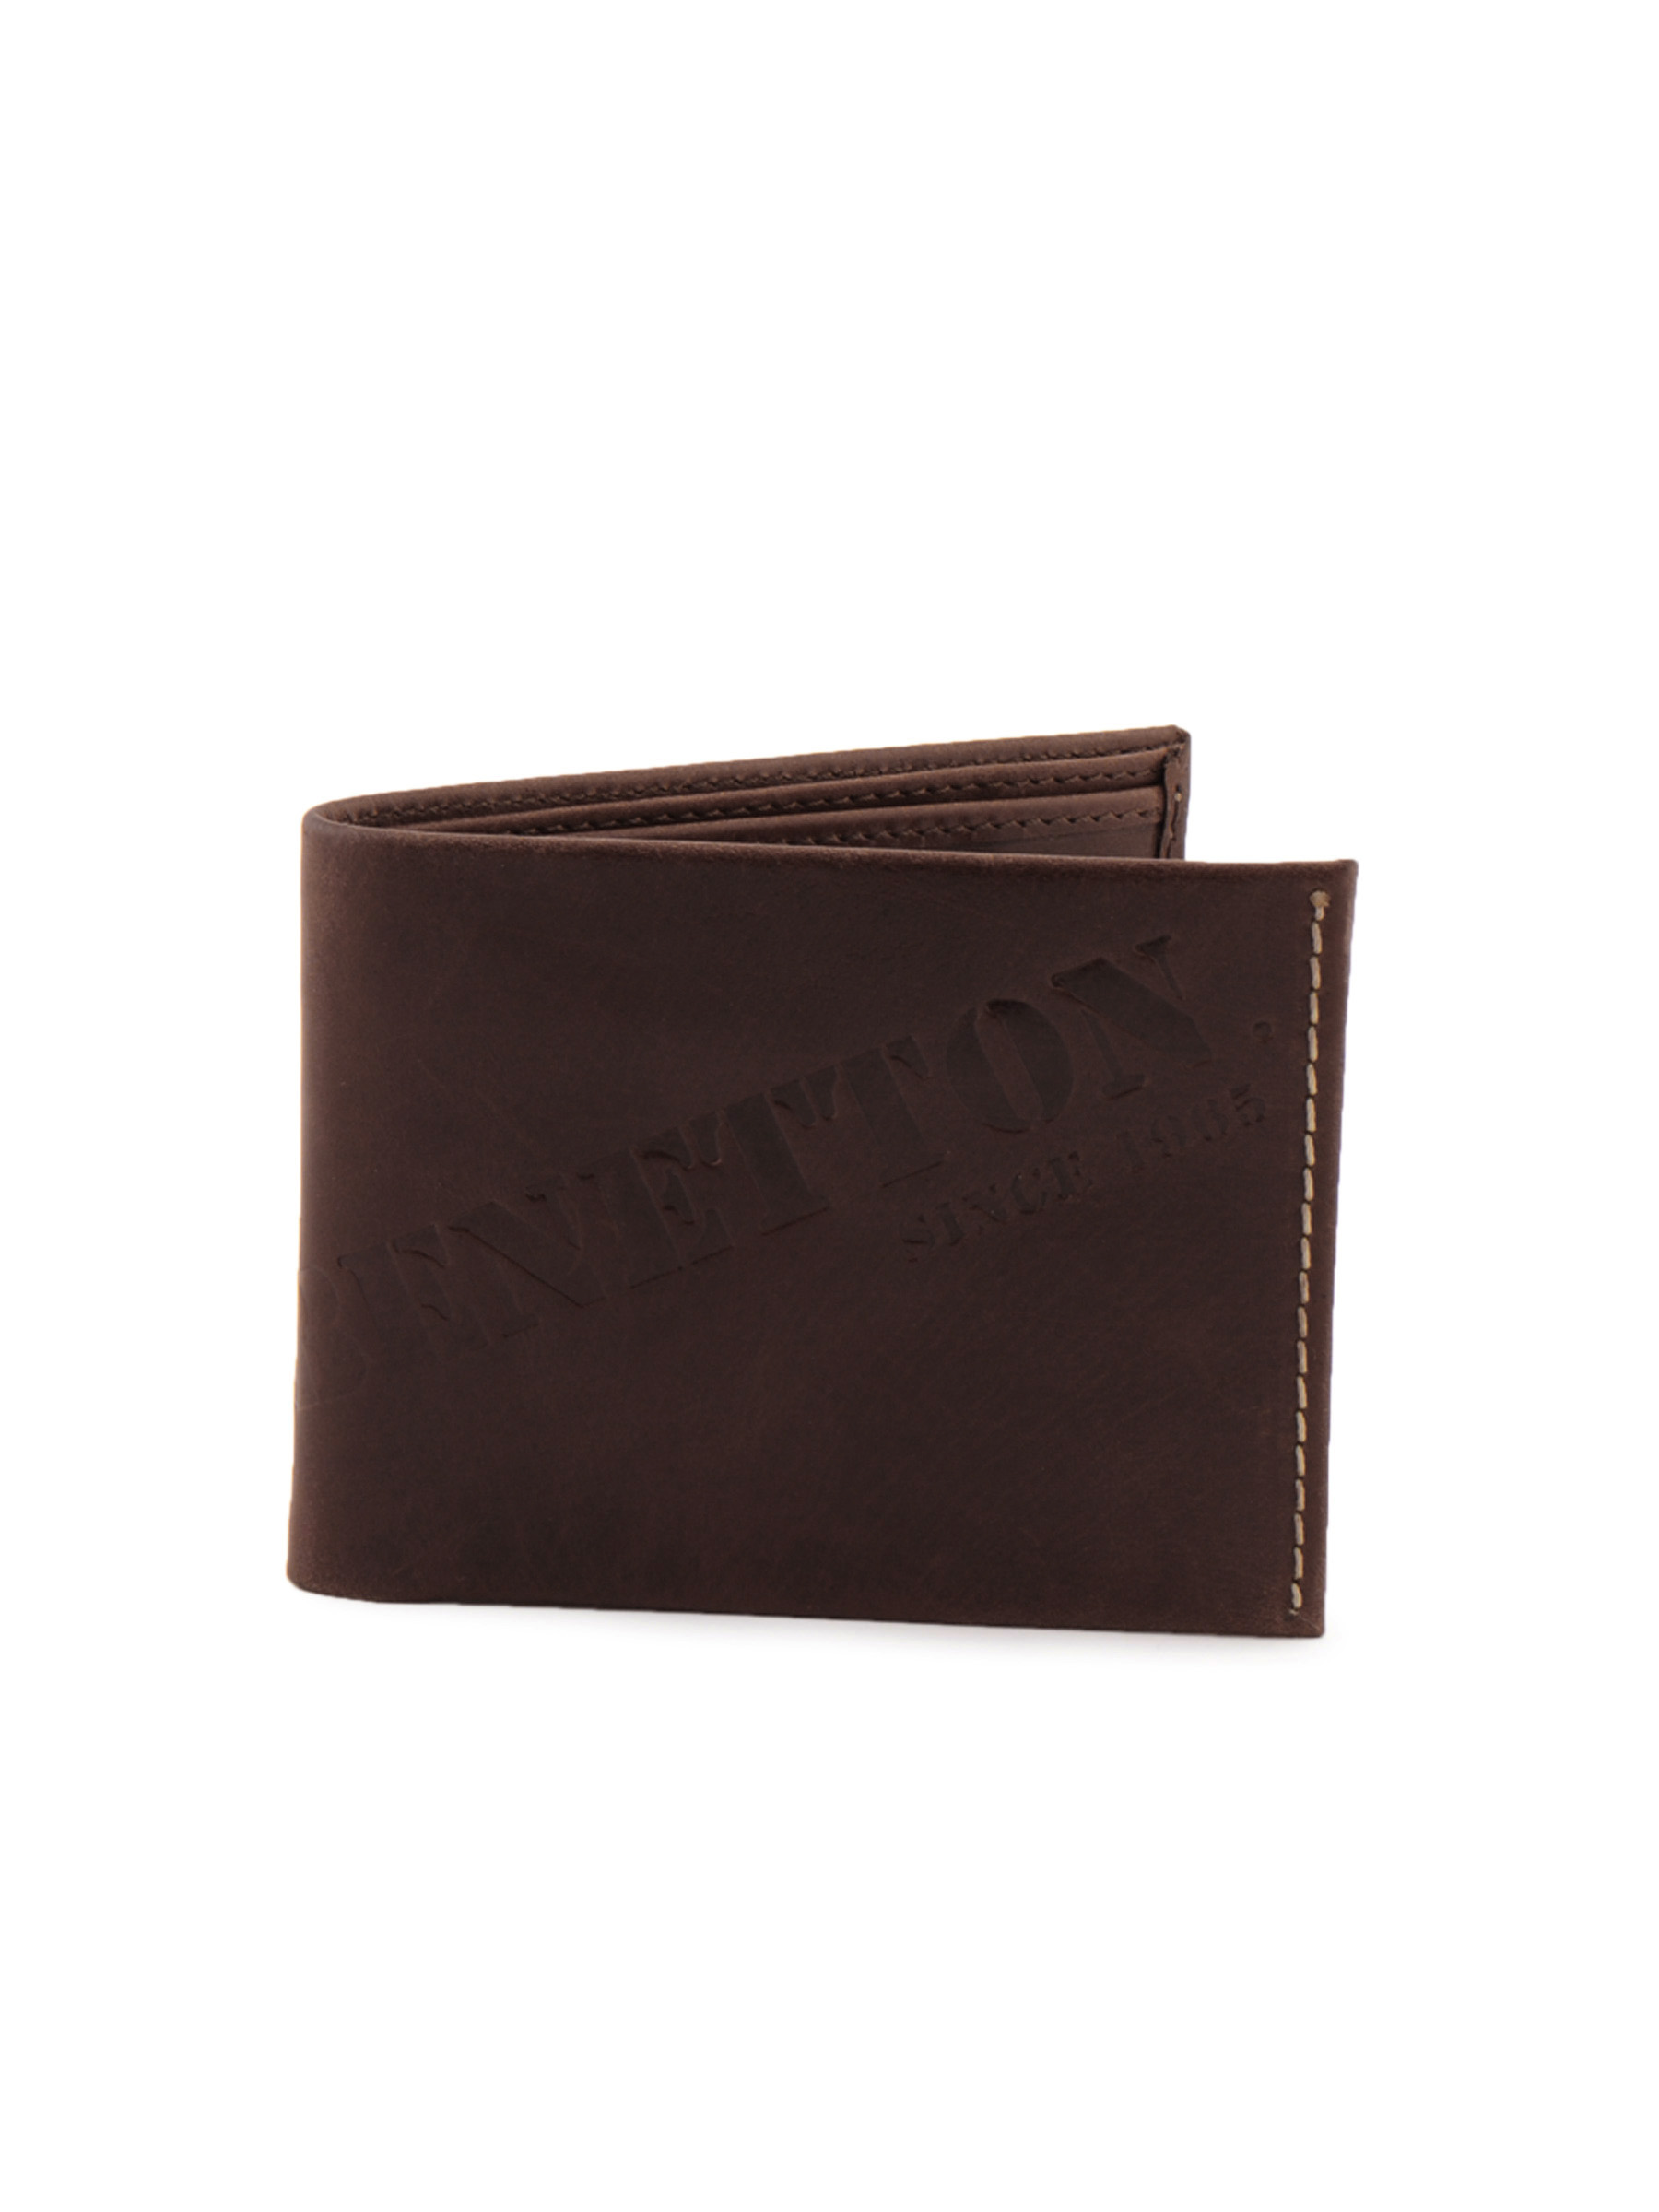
United Colors of Benetton Men Solid Brown Wallets
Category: Accessories / Wallets / Wallets
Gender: Men
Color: Brown
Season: Summer 2011
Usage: Casual